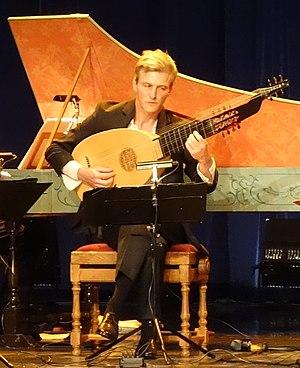
L'ensemble de musiciens «
Vincent Dumestre, né le 5 mai 1968, est un luthiste, guitariste et chef d'orchestre français.